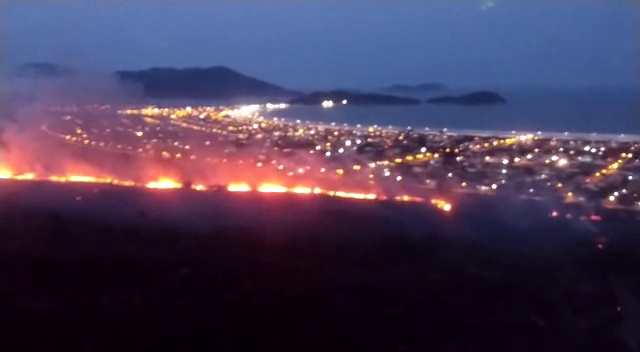
Fire: yes
Smoke: yes